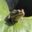
Label: frog